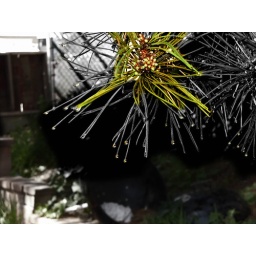
This is a photo I took in the backyard and use photoshop for the black and white color effect.